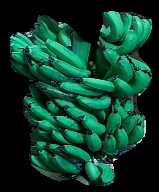
Variety: pachbale
Grade: grade3